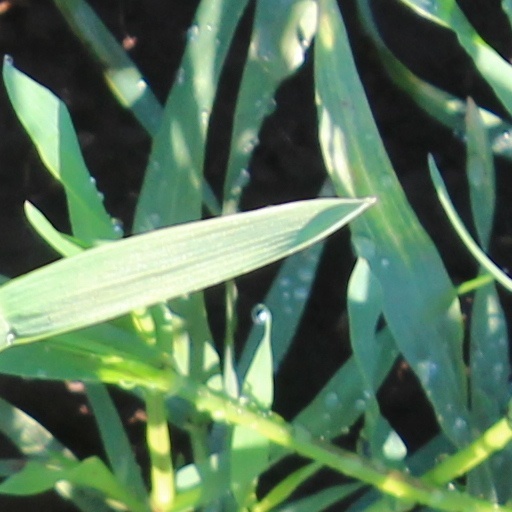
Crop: wheat